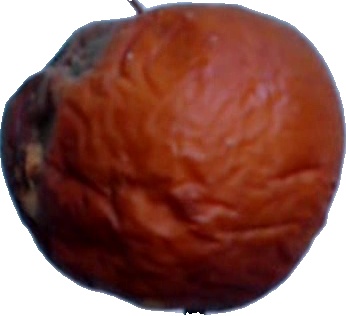
Label: apple_rotten_1